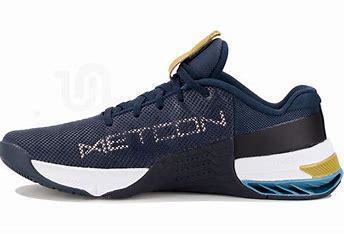
Brand: Nike
Model: Metcon 8